Imprisoned Women

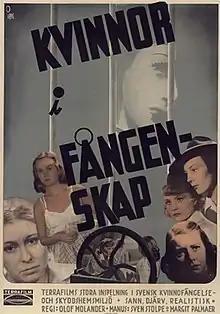

Imprisoned Women (Swedish: Kvinnor i fångenskap) is a 1943 Swedish drama film directed by Olof Molander and starring Gunnar Sjöberg, Elsie Albiin and Gunn Wållgren. It was made at the Centrumateljéerna Studios in Stockholm. The film's sets were designed by the art director Bibi Lindström.